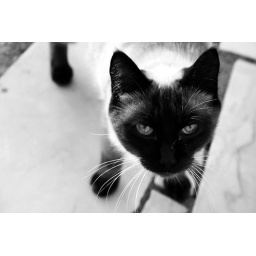
Smelly Cat in black and white